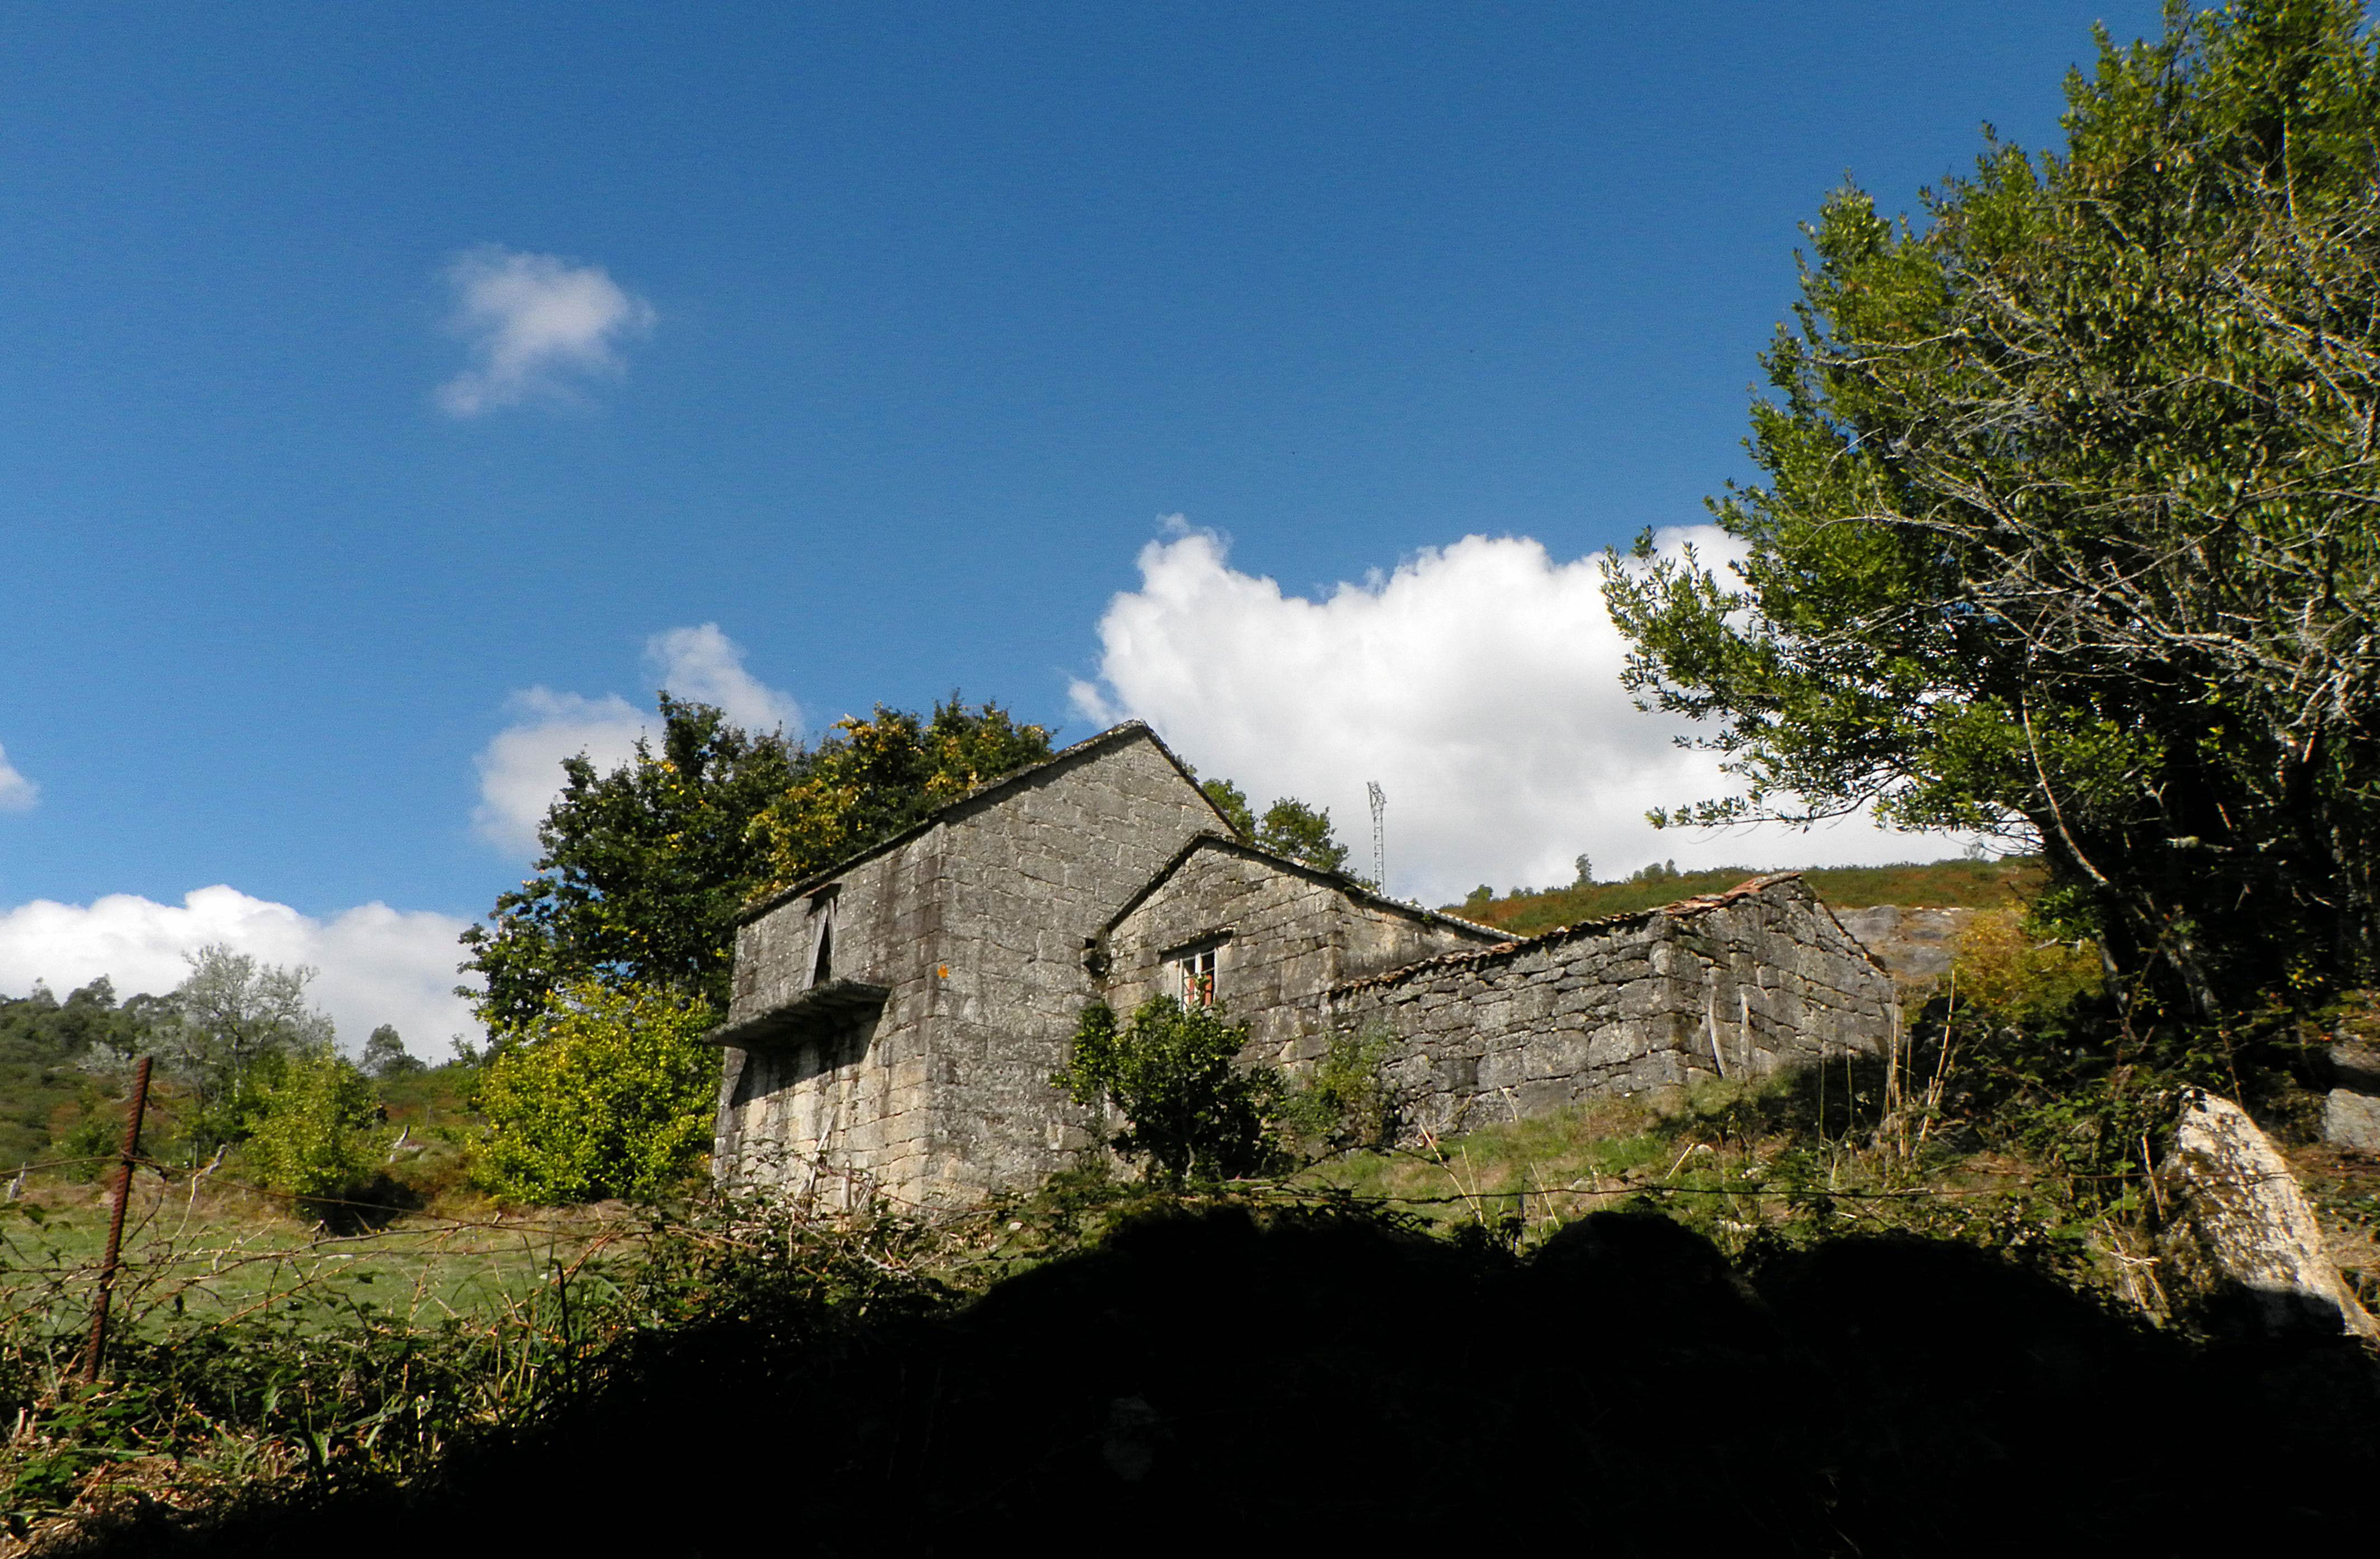
tree, rock, mountain, sky, hill, village, cliff, terrain, ruins, casa, pontevedra, ggl1, canoneos500d, cotobade, ruralgalicia, augassantas, trebellos, rural area